Prussian P 10

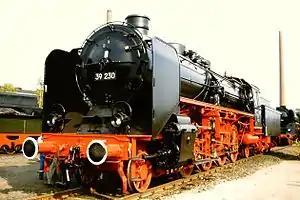
39 230 in Bochum-Dahlhausen (5.10.1985)

The Prussian state railways' Class P 10 were 2-8-2 "Mikado" type passenger-hauling steam locomotives built for hauling heavy express trains in the hilly terrain of the "Mittelgebirge". They were the last Prussian passenger train steam locomotives to be developed in Prussia before the state railways were merged into the Deutsche Reichsbahn (German Imperial Railway), who eventually designated them as DRG Class 39.